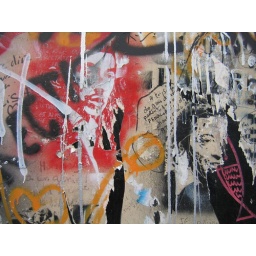
from the wall outisde of the house where Serge Gainsbourg lived in Paris.